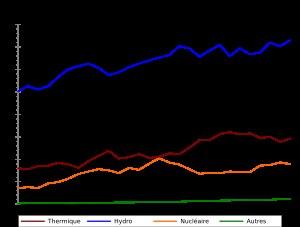
Le secteur de l'électricité au Canada a joué un rôle significatif dans la vie économique et politique du pays depuis la fin du XIXᵉ siècle. Le secteur est organisé sur une base provinciale et territoriale. Dans la majorité des provinces, de grandes entreprises publiques intégrées jouent un rôle déterminant dans la production, le transport et la distribution de l'électricité. L'Ontario et l'Alberta ont créé des marchés de l'électricité au cours de la dernière décennie, afin de stimuler les investissements et la compétition dans ce secteur de l'économie.